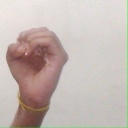
अक्षर: ऊ